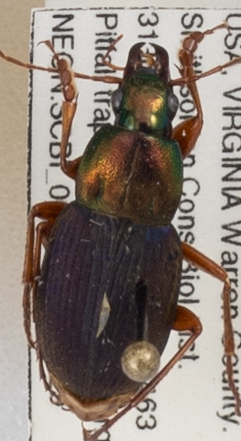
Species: Chlaenius emarginatus
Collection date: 2019-08-29
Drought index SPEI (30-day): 0.074
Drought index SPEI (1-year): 1.69
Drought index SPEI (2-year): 2.09